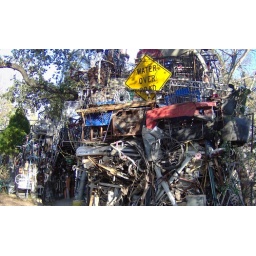
water over road